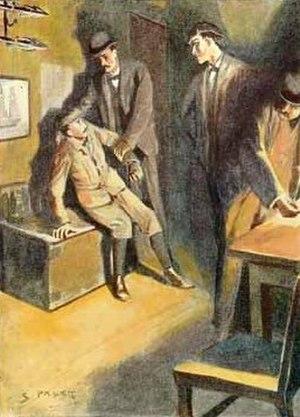
Peter le Noir, est l'une des cinquante-six nouvelles d'Arthur Conan Doyle mettant en scène le détective Sherlock Holmes. Elle est parue pour la première fois le 27 février 1904 dans l'hebdomadaire américain Collier's Weekly, avant d'être regroupée avec d'autres nouvelles dans le recueil Le Retour de Sherlock Holmes.